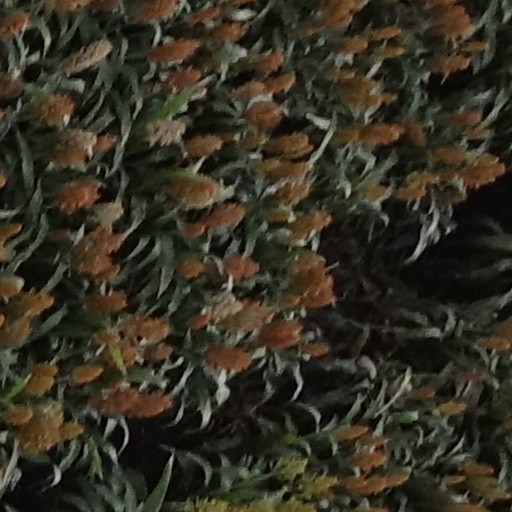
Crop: sorghum